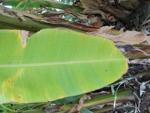
Label: xamthomonas